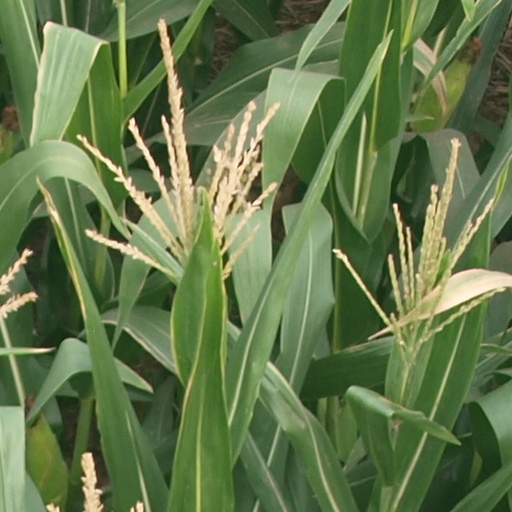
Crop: maize; corn